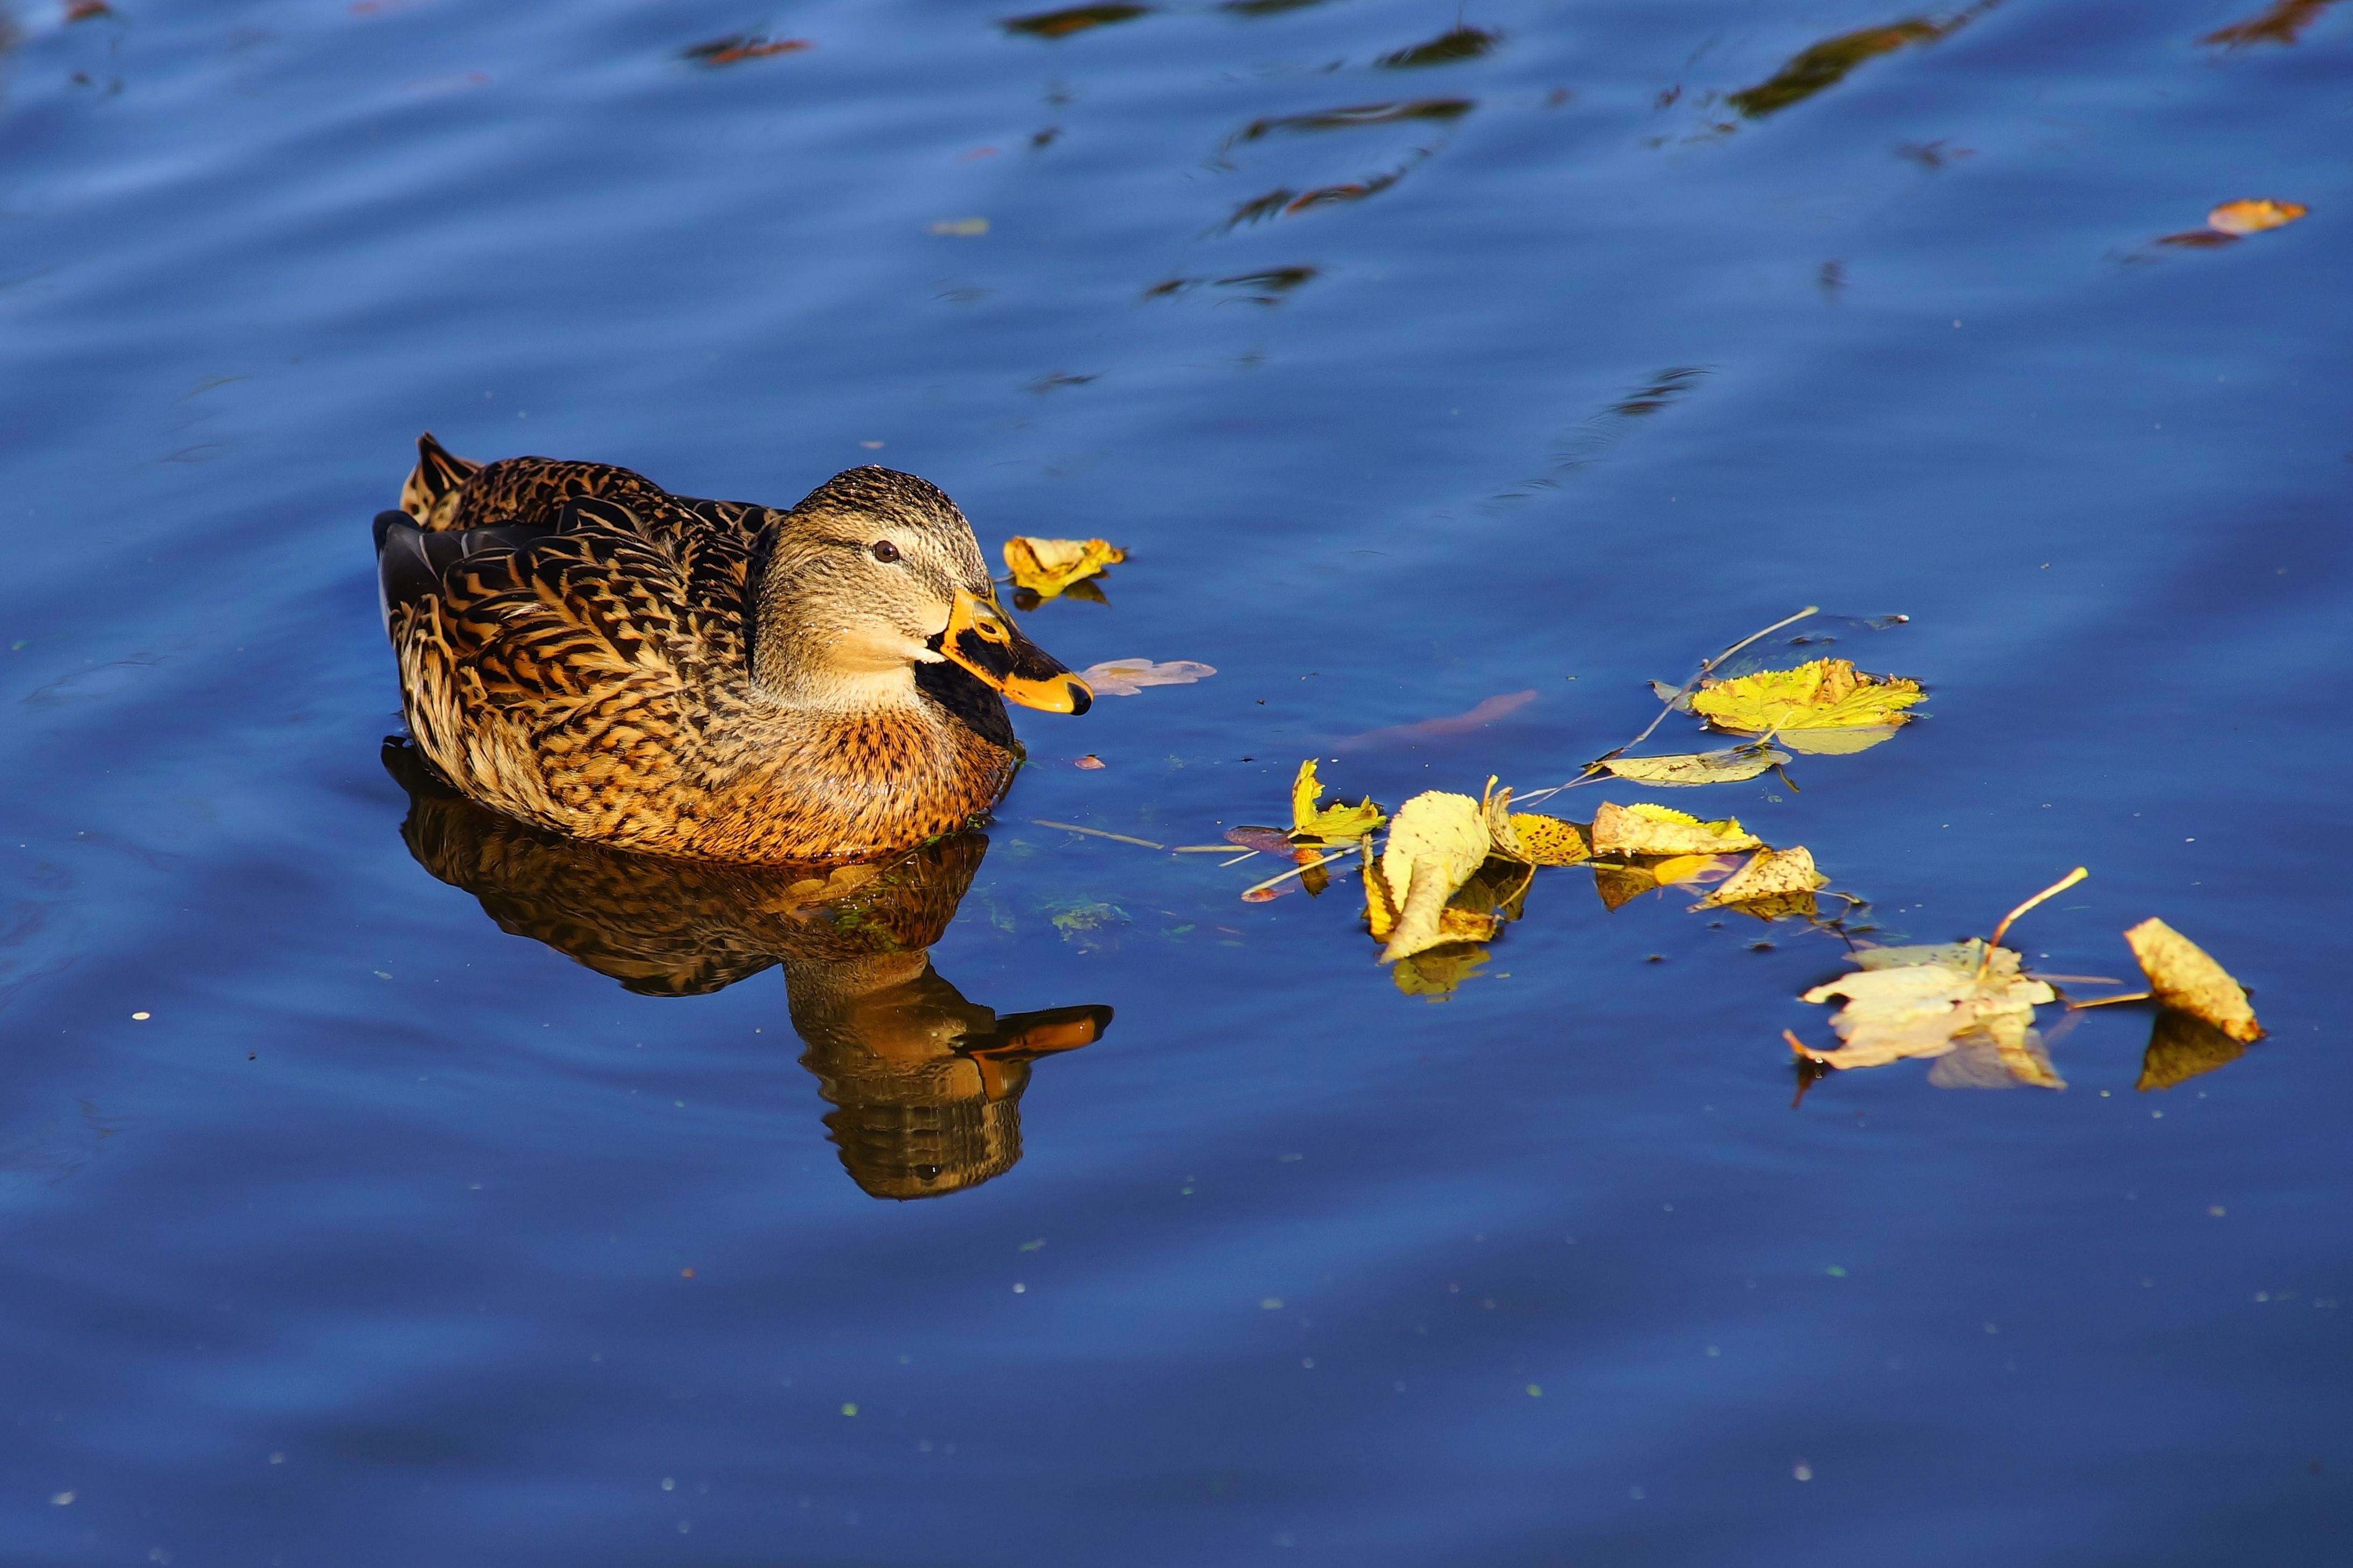
duck, bird, water bird, water, reflection, mallard, ducks, geese and swans, waterfowl, American Black Duck, beak, pond, sky, wildlife, organism, livestock, adaptation, lake, fowl, river, Blue winged Teal, wing, goose